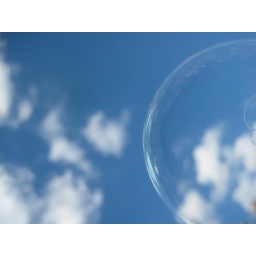
bubbles against blue sky